International Ultraviolet Explorer

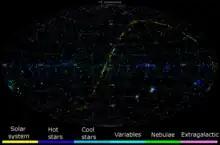
IUE observations chart on a projection map of entire sky

The IUE allowed astronomers their first view of the ultraviolet light from many celestial objects and was used to study objects ranging from Solar System planets to distant quasars. During its lifetime, hundreds of astronomers observed with IUE, and during its first decade of operations, over 1500 peer reviewed scientific articles based on IUE data were published. Nine symposia of the International Astronomical Union (IAU) were devoted to discussions of IUE results.